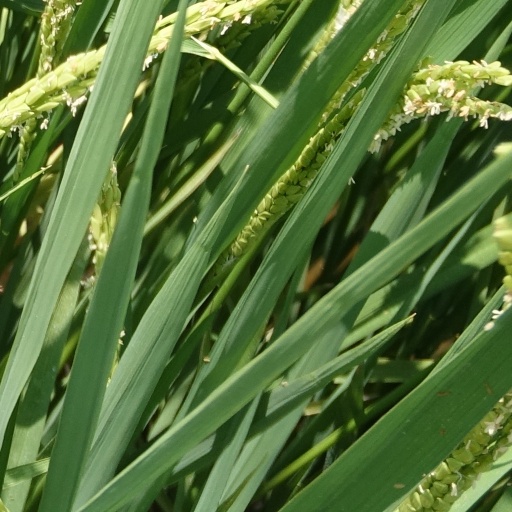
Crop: rice